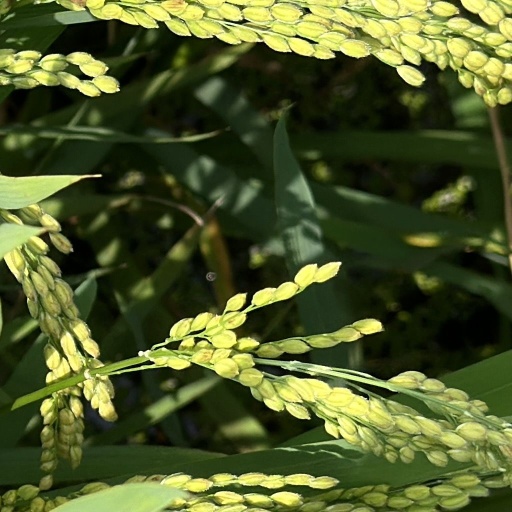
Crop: rice